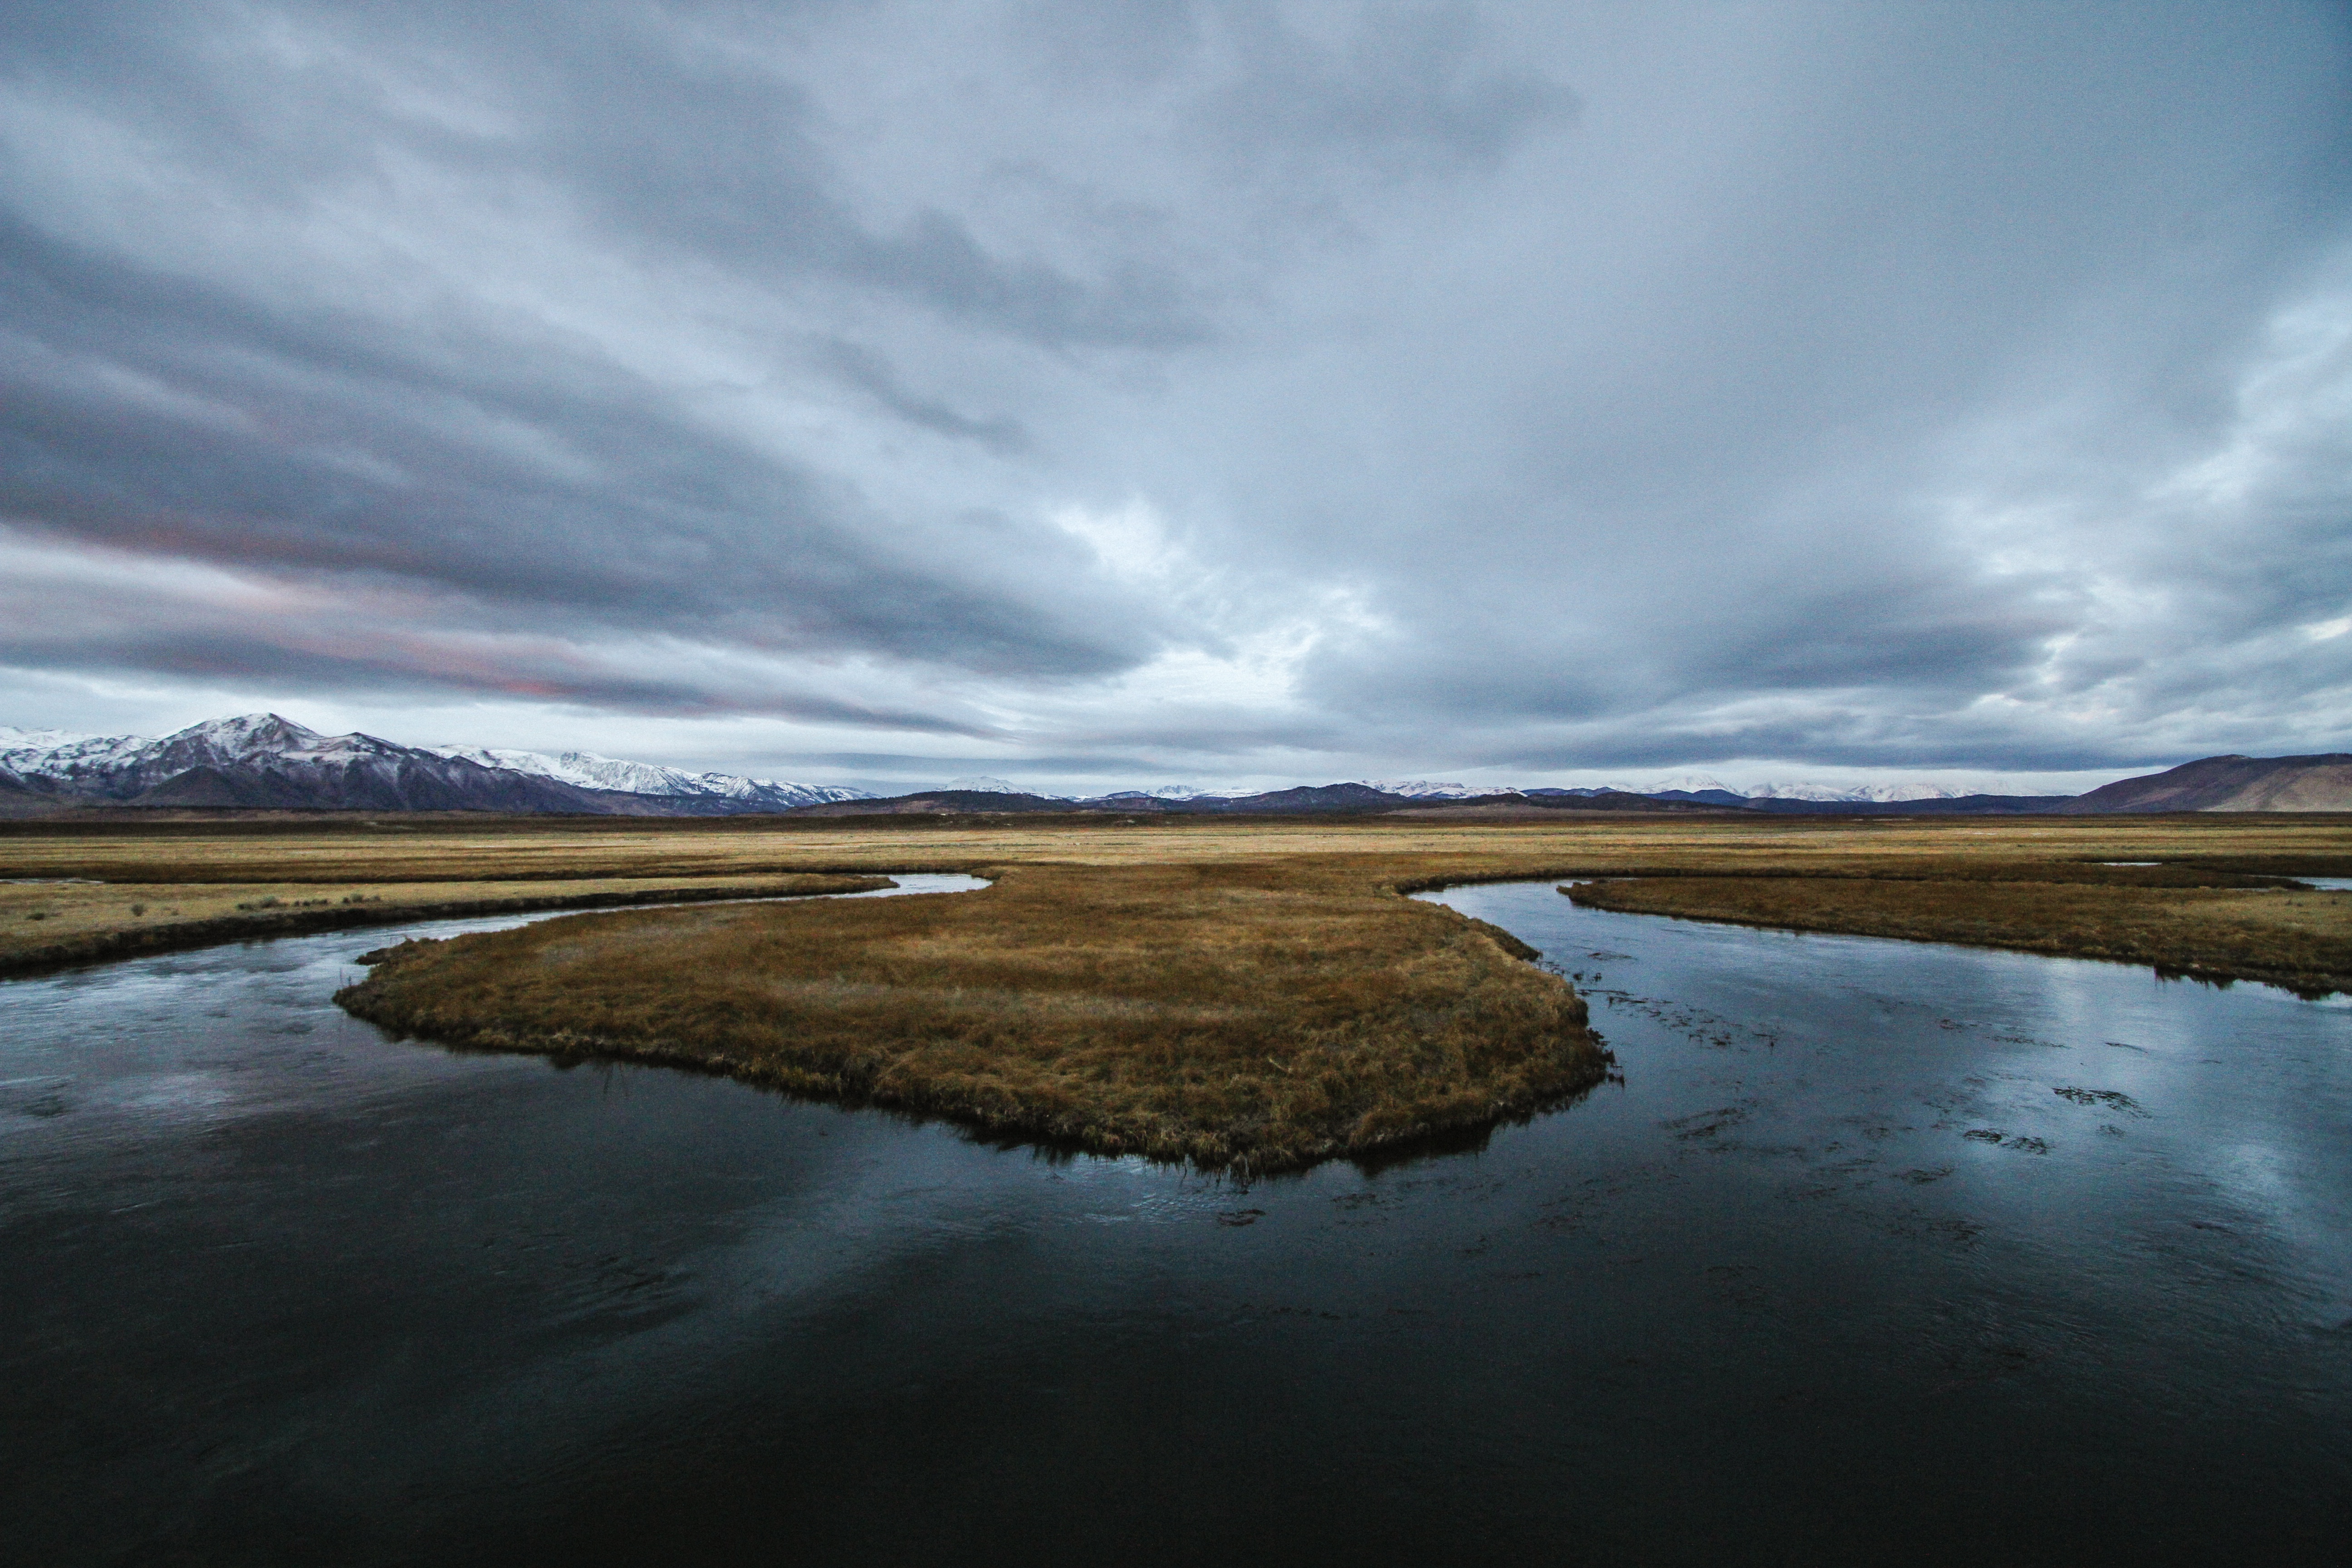
landscape, sea, coast, water, nature, ocean, horizon, marsh, mountain, cloud, sky, sunrise, morning, shore, wave, lake, dawn, river, dusk, reflection, bay, reservoir, plain, body of water, wetland, habitat, loch, estuary, tundra, landform, mudflat, natural environment, geographical feature